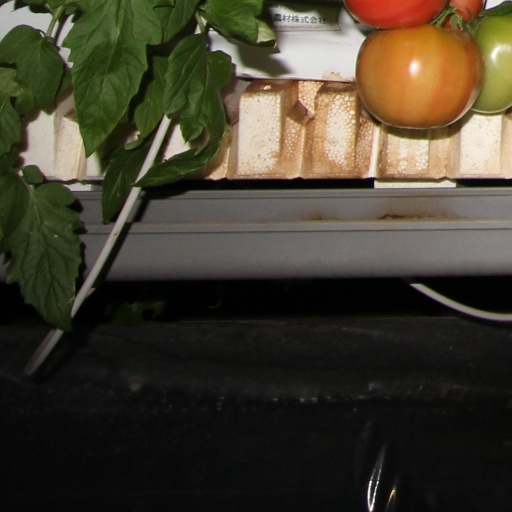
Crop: tomato